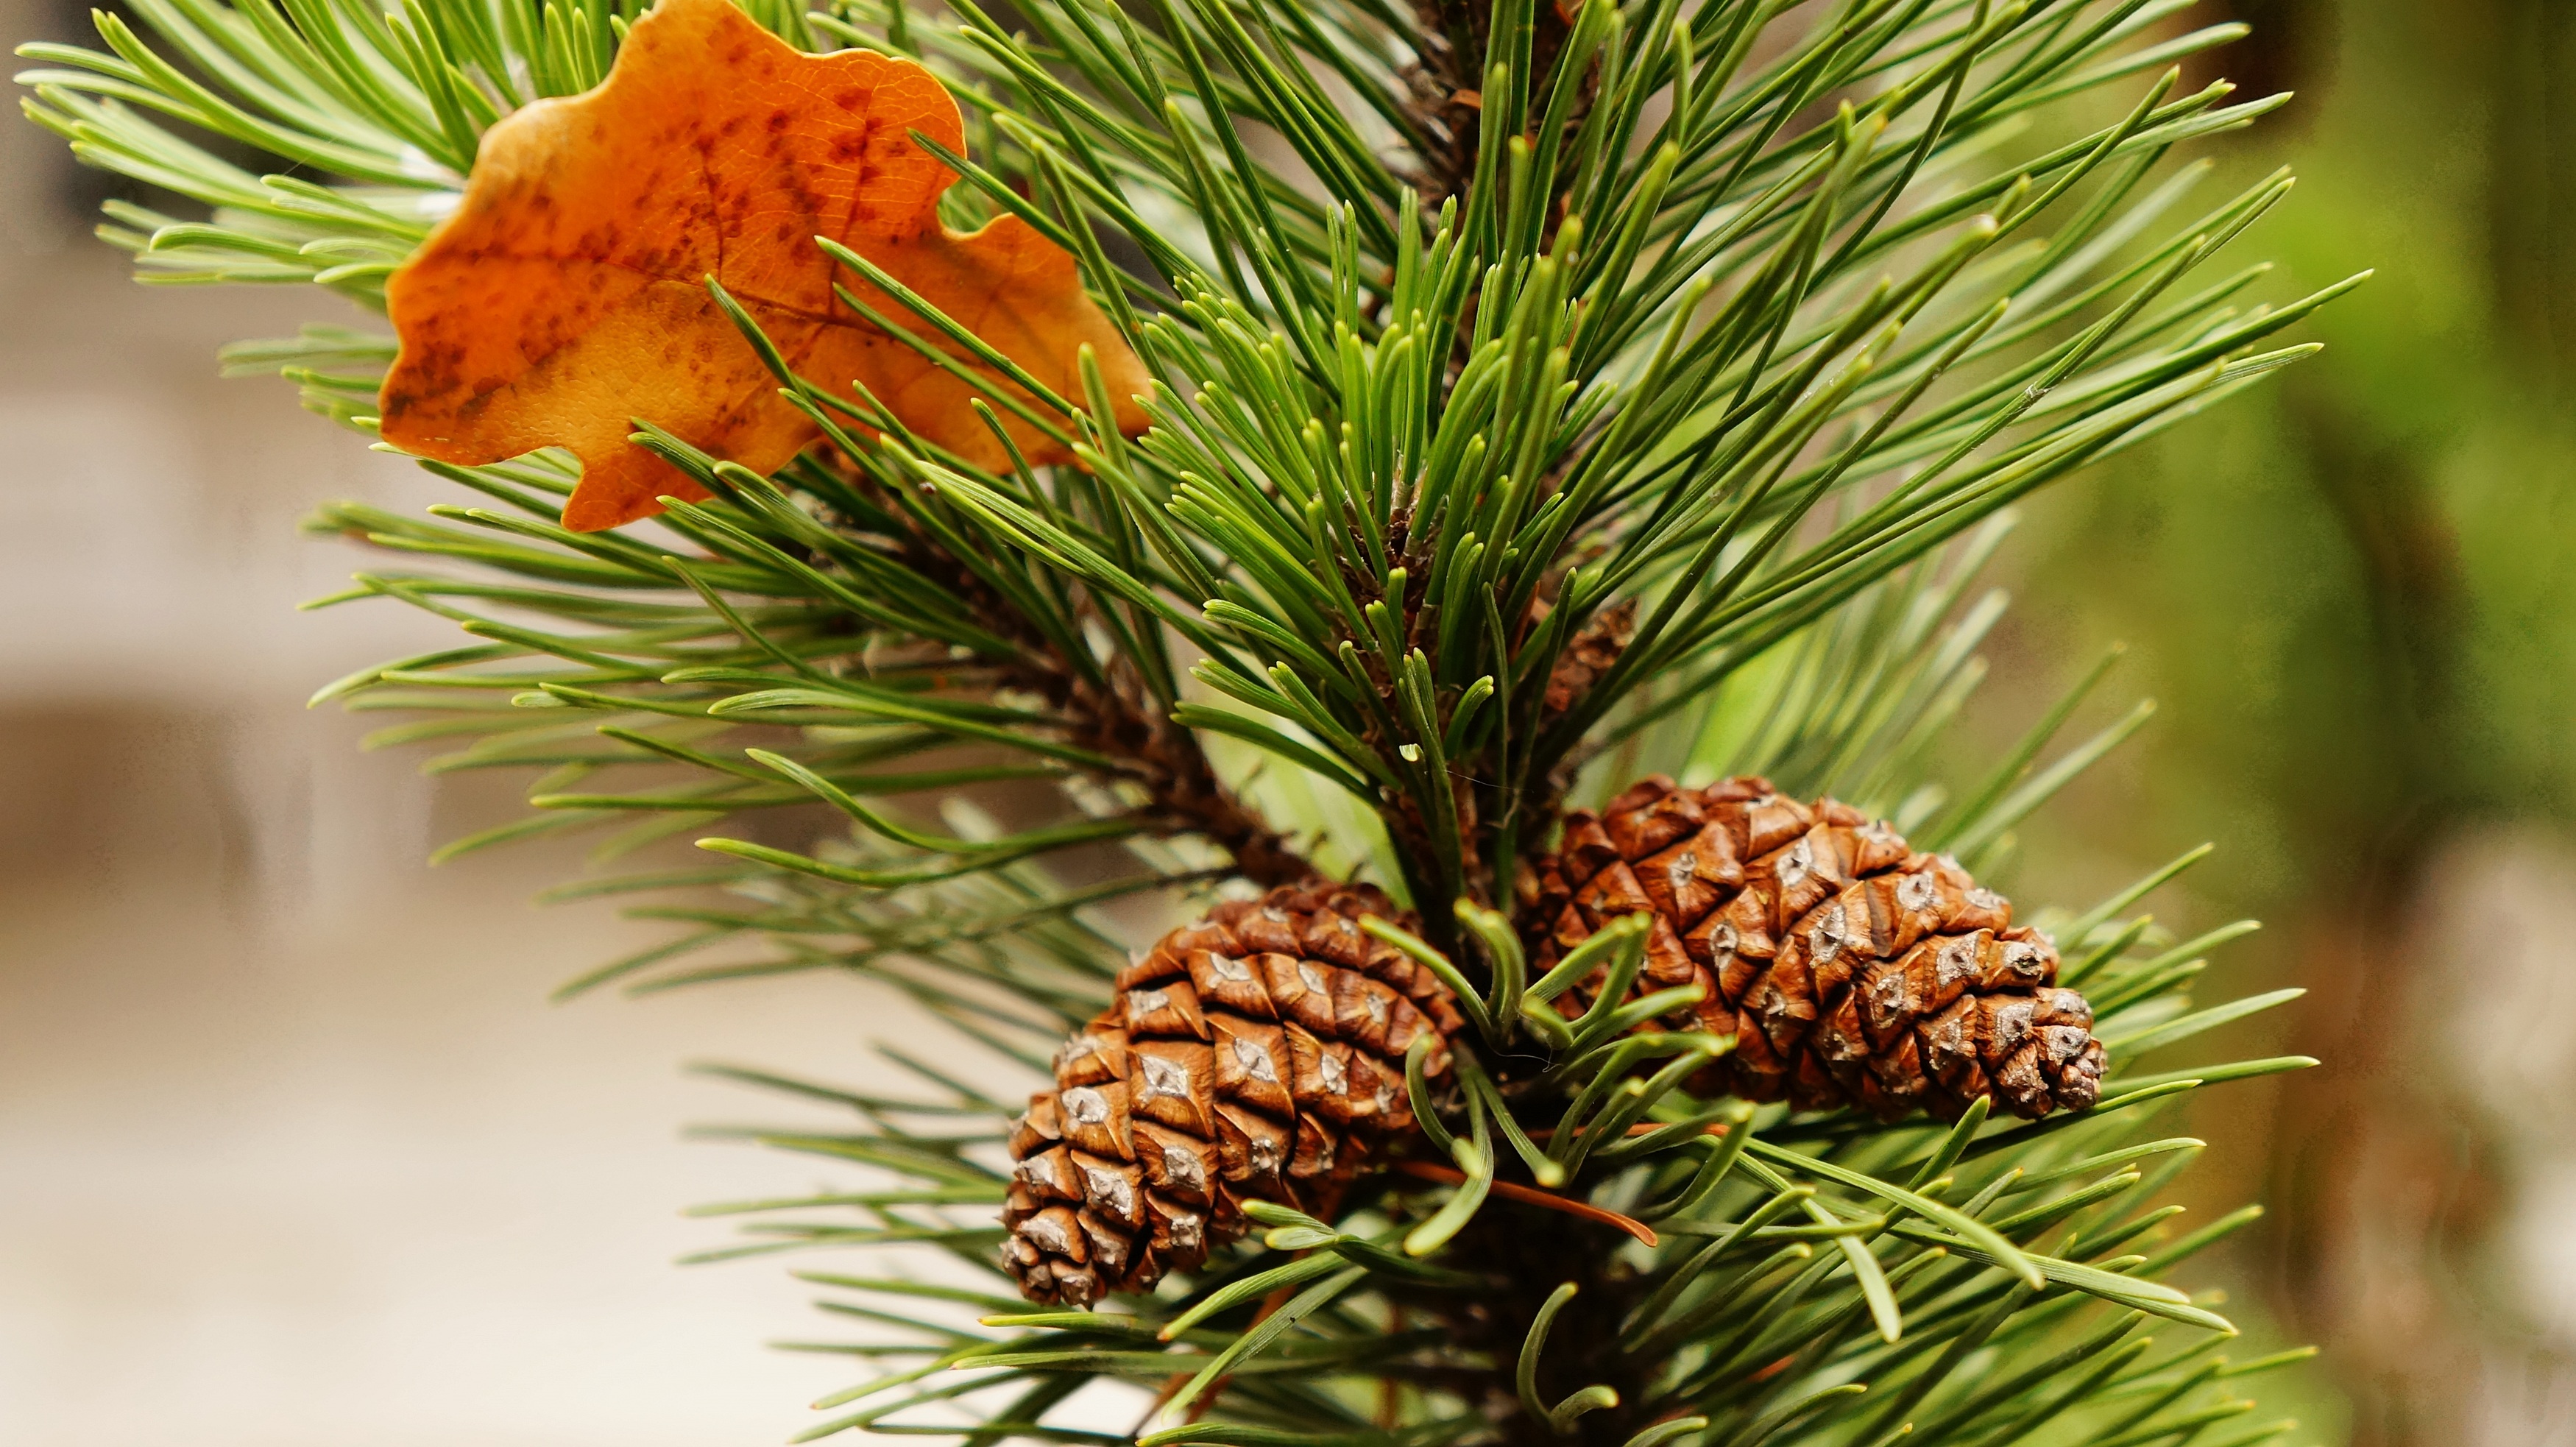
tree, nature, branch, plant, leaf, flower, pine, green, evergreen, botany, fir, flora, conifer, spruce, cones, larch, pine family, woody plant, land plant, conifer cone